Schneitter Hotel

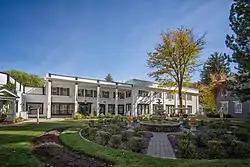

The Schneitter Hotel, at 700 N. Homestead Dr. in Midway, Utah, was built around 1886. Also known as Virginia House, it was listed on the National Register of Historic Places in 1992.